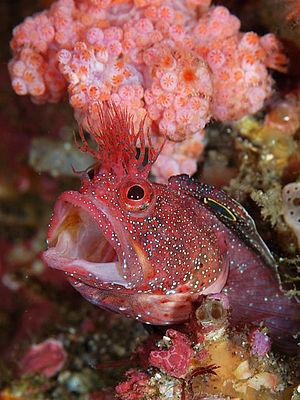
Les Chaenopsidae sont une famille de poissons de l'ordre des Perciformes, faisant partie du groupe des blennies.
Neoclinus bryope est une espèce de poissons de la famille des Chaenopsidae.